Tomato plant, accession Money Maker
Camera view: vertical (180 deg); turntable rotation: 120 degrees
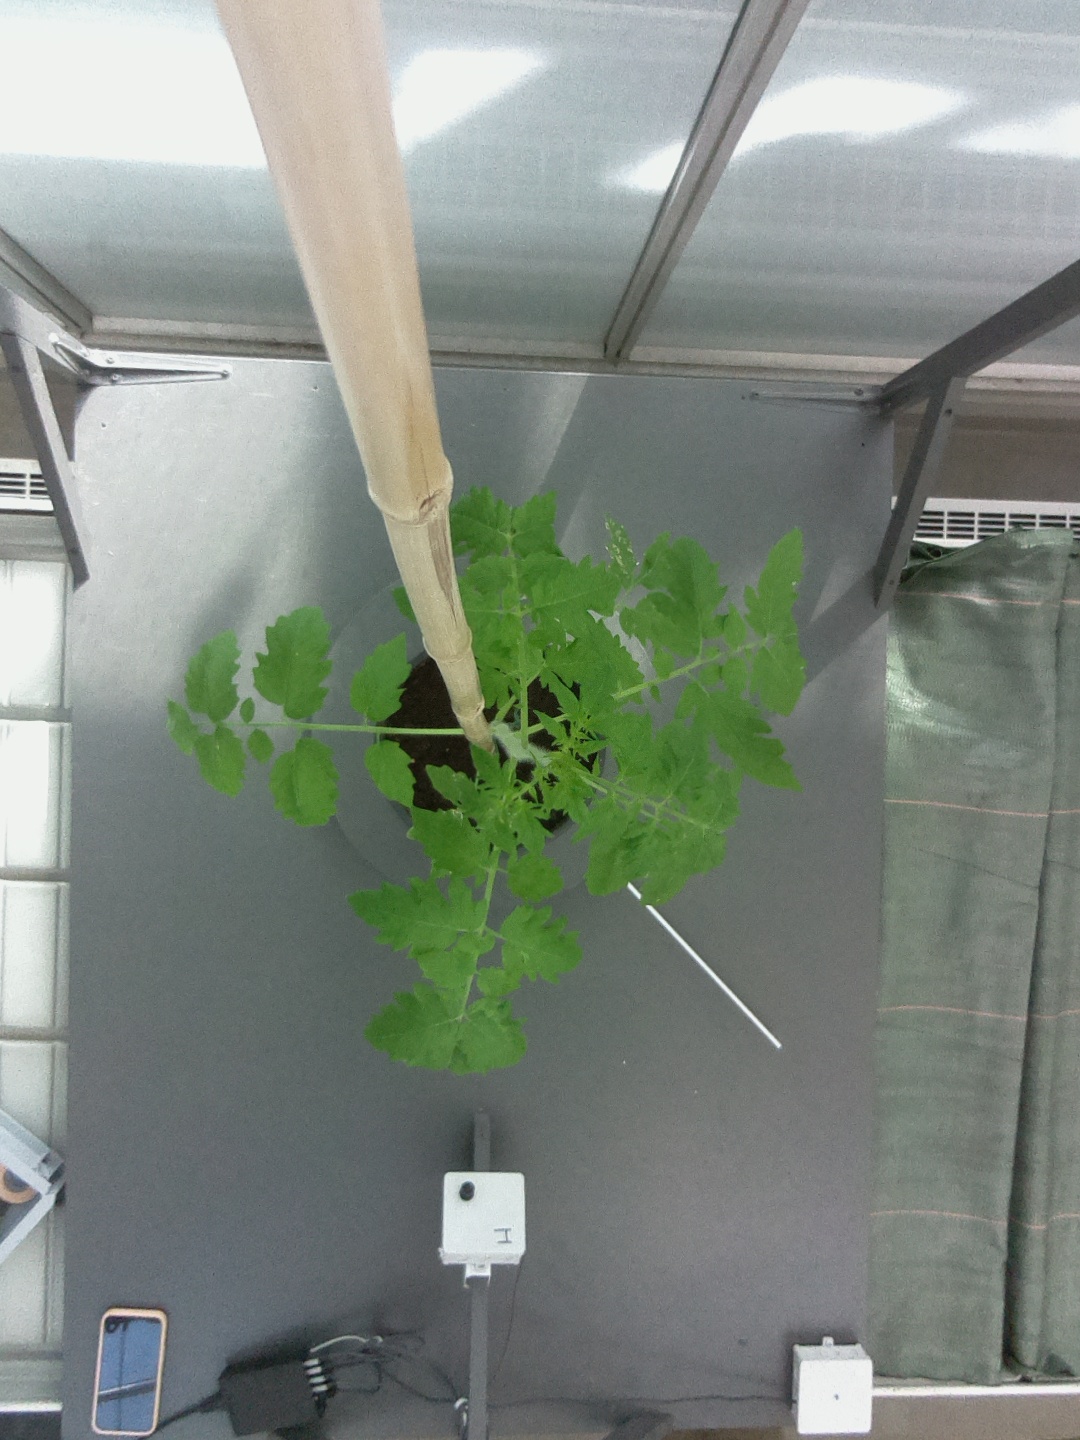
BBCH growth stage 14: 8 of true leaves visible